Erb Range

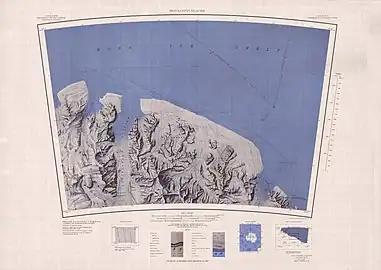
Erb Range to the west of the map

A roughly circular, mound-shaped mountain with several low summits at the edge of Ross Ice Shelf, standing at the west side of the mouth of Shackleton Glacier. Discovered by the United States Antarctic Service Expedition (USAS) (1939–41), and surveyed by Albert P. Crary, leader of the United States Ross Ice Shelf Traverse (1957–58). Named by Crary for Lieutenant Harvey G. Speed, United States Navy, Squadron VX-6, who wintered at Little America V in 1957.